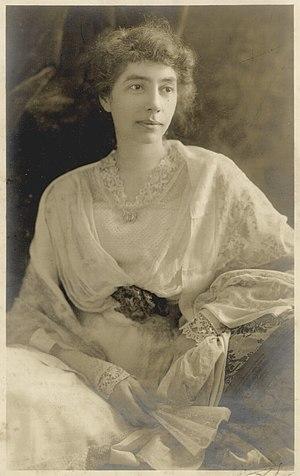
Madeline McDowell Breckinridge est une dirigeante américaine du mouvement du suffrage féminin au Kentucky. Elle assiste au premier vote des femmes du Kentucky à l'élection présidentielle américaine de 1920. Elle lance des réformes progressives pour la scolarisation obligatoire et le travail des enfants. Elle fonde de nombreuses organisations civiques, notamment la Kentucky Association for the Prevention and Treatment of Tuberculosis, une maladie dont elle est atteinte. Elle milite pour mettre en place des écoles modèles pour les enfants et les adultes, des parcs et des installations de loisirs et des programmes de formation manuelle.